Manchester–Sheffield–Wath electric railway

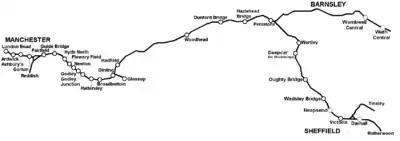
A geographically accurate map of the route.

Electric trans-Pennine passenger services lasted just 16 years. The Beeching Report had specified that only one Manchester–Sheffield route should stay open to passengers and that route would be Woodhead. However local opposition to the closure of the alternative Hope Valley line, the high cost of providing an electrified link into Sheffield Midland station as Sheffield Victoria was scheduled for closure, and the impending opening of the massive Fiddlers Ferry Power Station requiring even more trans-Pennine freight train paths from the South Yorkshire Coalfield, all conspired against passenger use of the Woodhead line, which closed to passengers on 5 January 1970. A local electric service remained at the Manchester end of the line and the Sheffield–Penistone service was left in the hands of diesel trains. The Class 77 express passenger train locomotives were sold to the Netherlands national railway company Nederlandse Spoorwegen, becoming NS Class 1500.